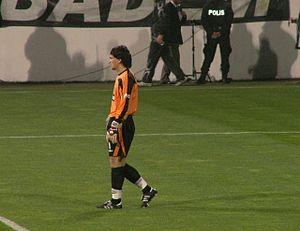
Le trophée du Footballeur pro de l'année est une manifestation belge à l'initiative de Sport/Foot Magazine et de la Ligue Pro qui récompense le meilleur footballeur pro de l'année. Le prix est remis à la fin de la saison. D'autres trophées récompensent le jeune pro, l'entraîneur, le gardien, l'arbitre et le joueur le plus fair-play de l'année. Le classement s'établit sur base des votes des joueurs actifs en Jupiler Pro League ainsi que des joueurs professionnels belges évoluant au plus haut niveau des championnats étrangers.